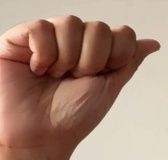
ASL sign: A